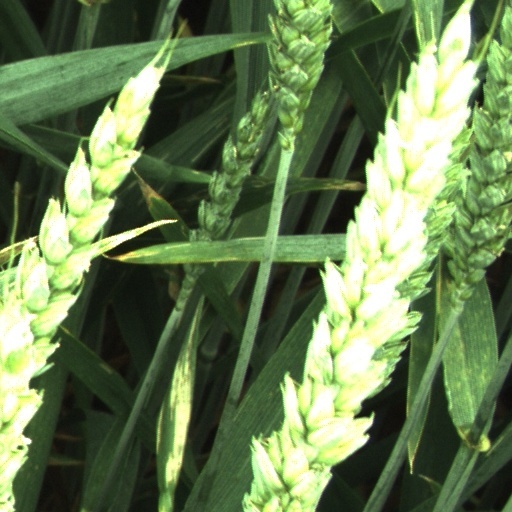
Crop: wheat